Nick Mead (Royal Navy officer)

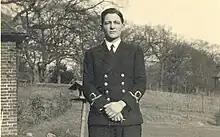
Nick Mead

Frederick Nicolas Mead (19 March 1922 – 2 May 2015) was a Royal Navy officer of the Second World War who sank two U-boats. In May 1943 he sank U-89 for which he was awarded the Distinguished Service Cross. In April 1945, Mead, as officer on watch on the bridge of the anti-submarine destroyer HMS "Watchman", ordered the measures that sank U-1195 for which he received a bar to his DSC.